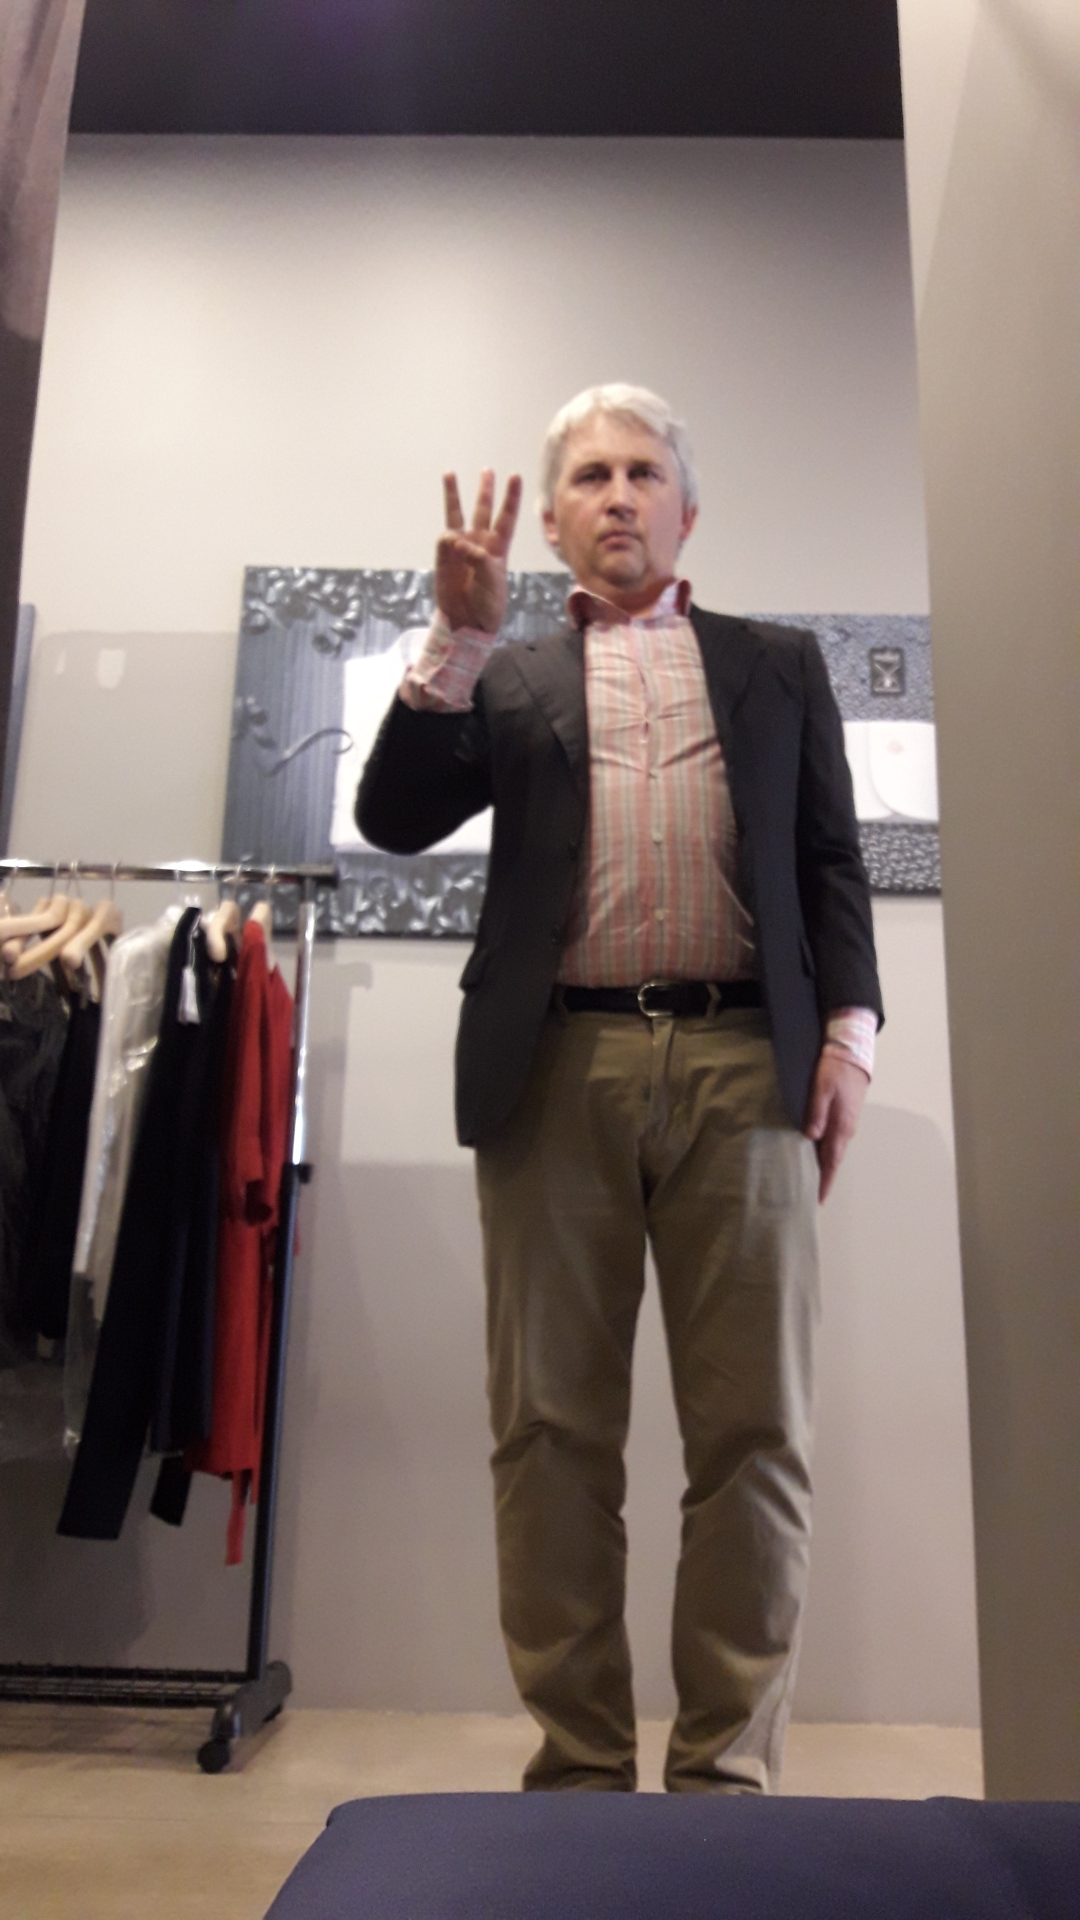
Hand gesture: three